St. Wenceslaus Church, Wisconsin

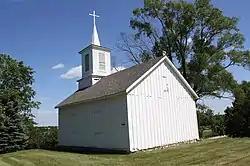
St. Wenceslaus Roman Catholic Church

St. Wenceslaus Roman Catholic Church, also known as the "Island Church", was built around 1863 by settlers on an island of high ground in the Blue Joint Marsh a couple miles southeast of Waterloo, Wisconsin. It was added to the National Register of Historic Places in 1975.